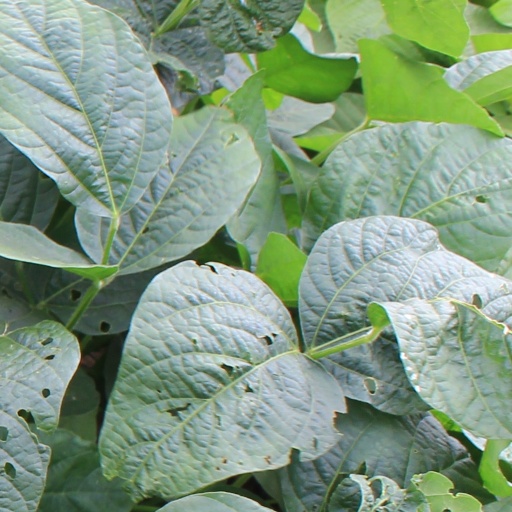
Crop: soybean